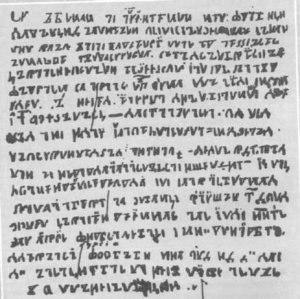
L'alphabet permien ou abour est un système d'écriture, qui a été utilisé par les Komis, Russes et quelques autres peuples du nord-est de la Russie d'Europe du XIVᵉ siècle au XVIIᵉ siècle. Il a été créé par un prédicateur évangélisateur des Komis, Étienne de Perm, en 1372, dans la région du bassin de la rivière Vym, affluent de la Vytchegda. Il s'est basé, pour le créer, sur l'alphabet cyrillique, l'alphabet grec et les symboles de l'alphabet runique de Permie.